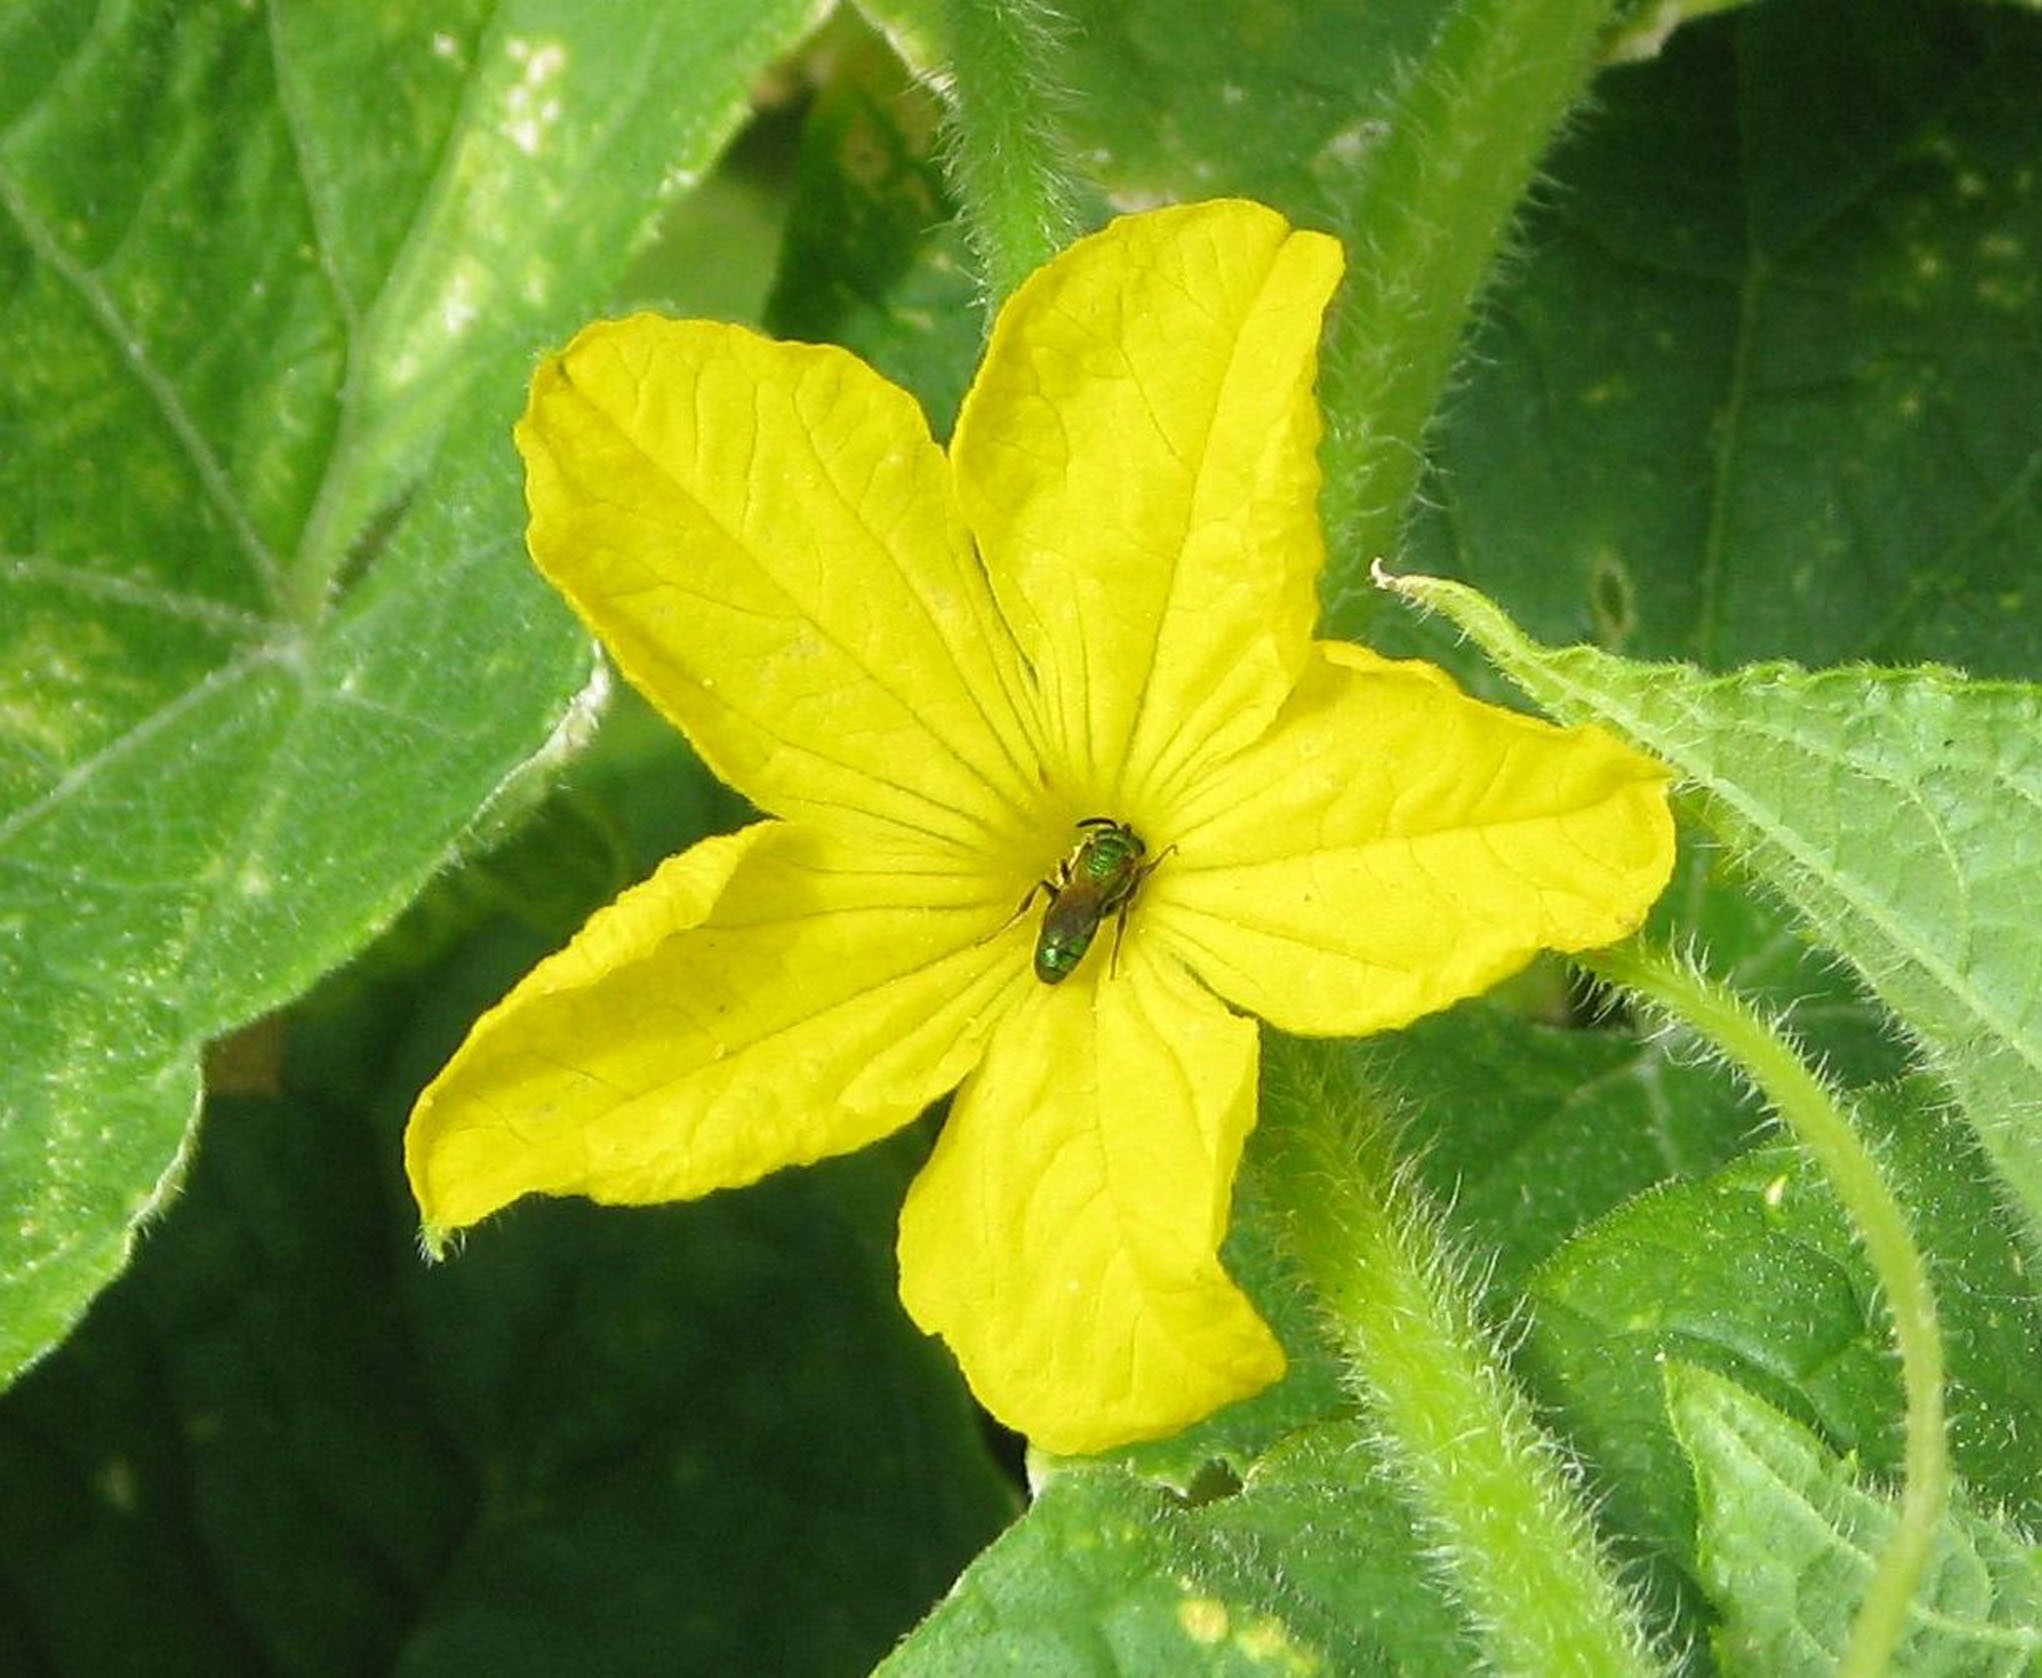
plant, leaf, flower, pollination, food, produce, vegetable, yellow, close up, canada, cucumber, ontario, flowering plant, moneymore, domestic cucumber, cucumis sativus, annual plant, land plant, cucumber gourd and melon family, four o clocks, four o clock flower